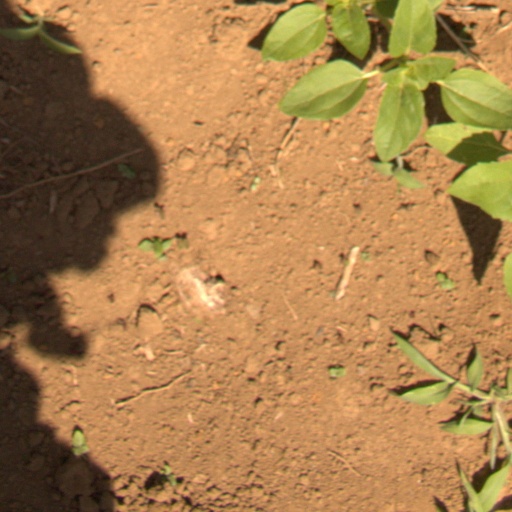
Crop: Jerusalem artichoke